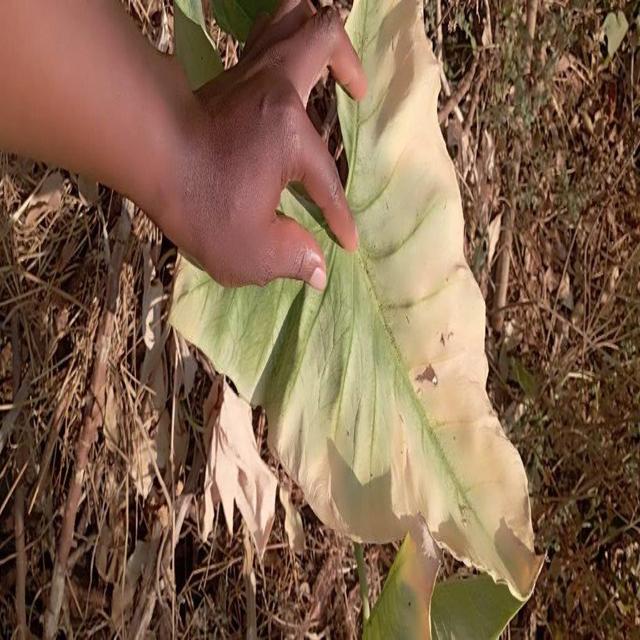
Label: Mid_Blight